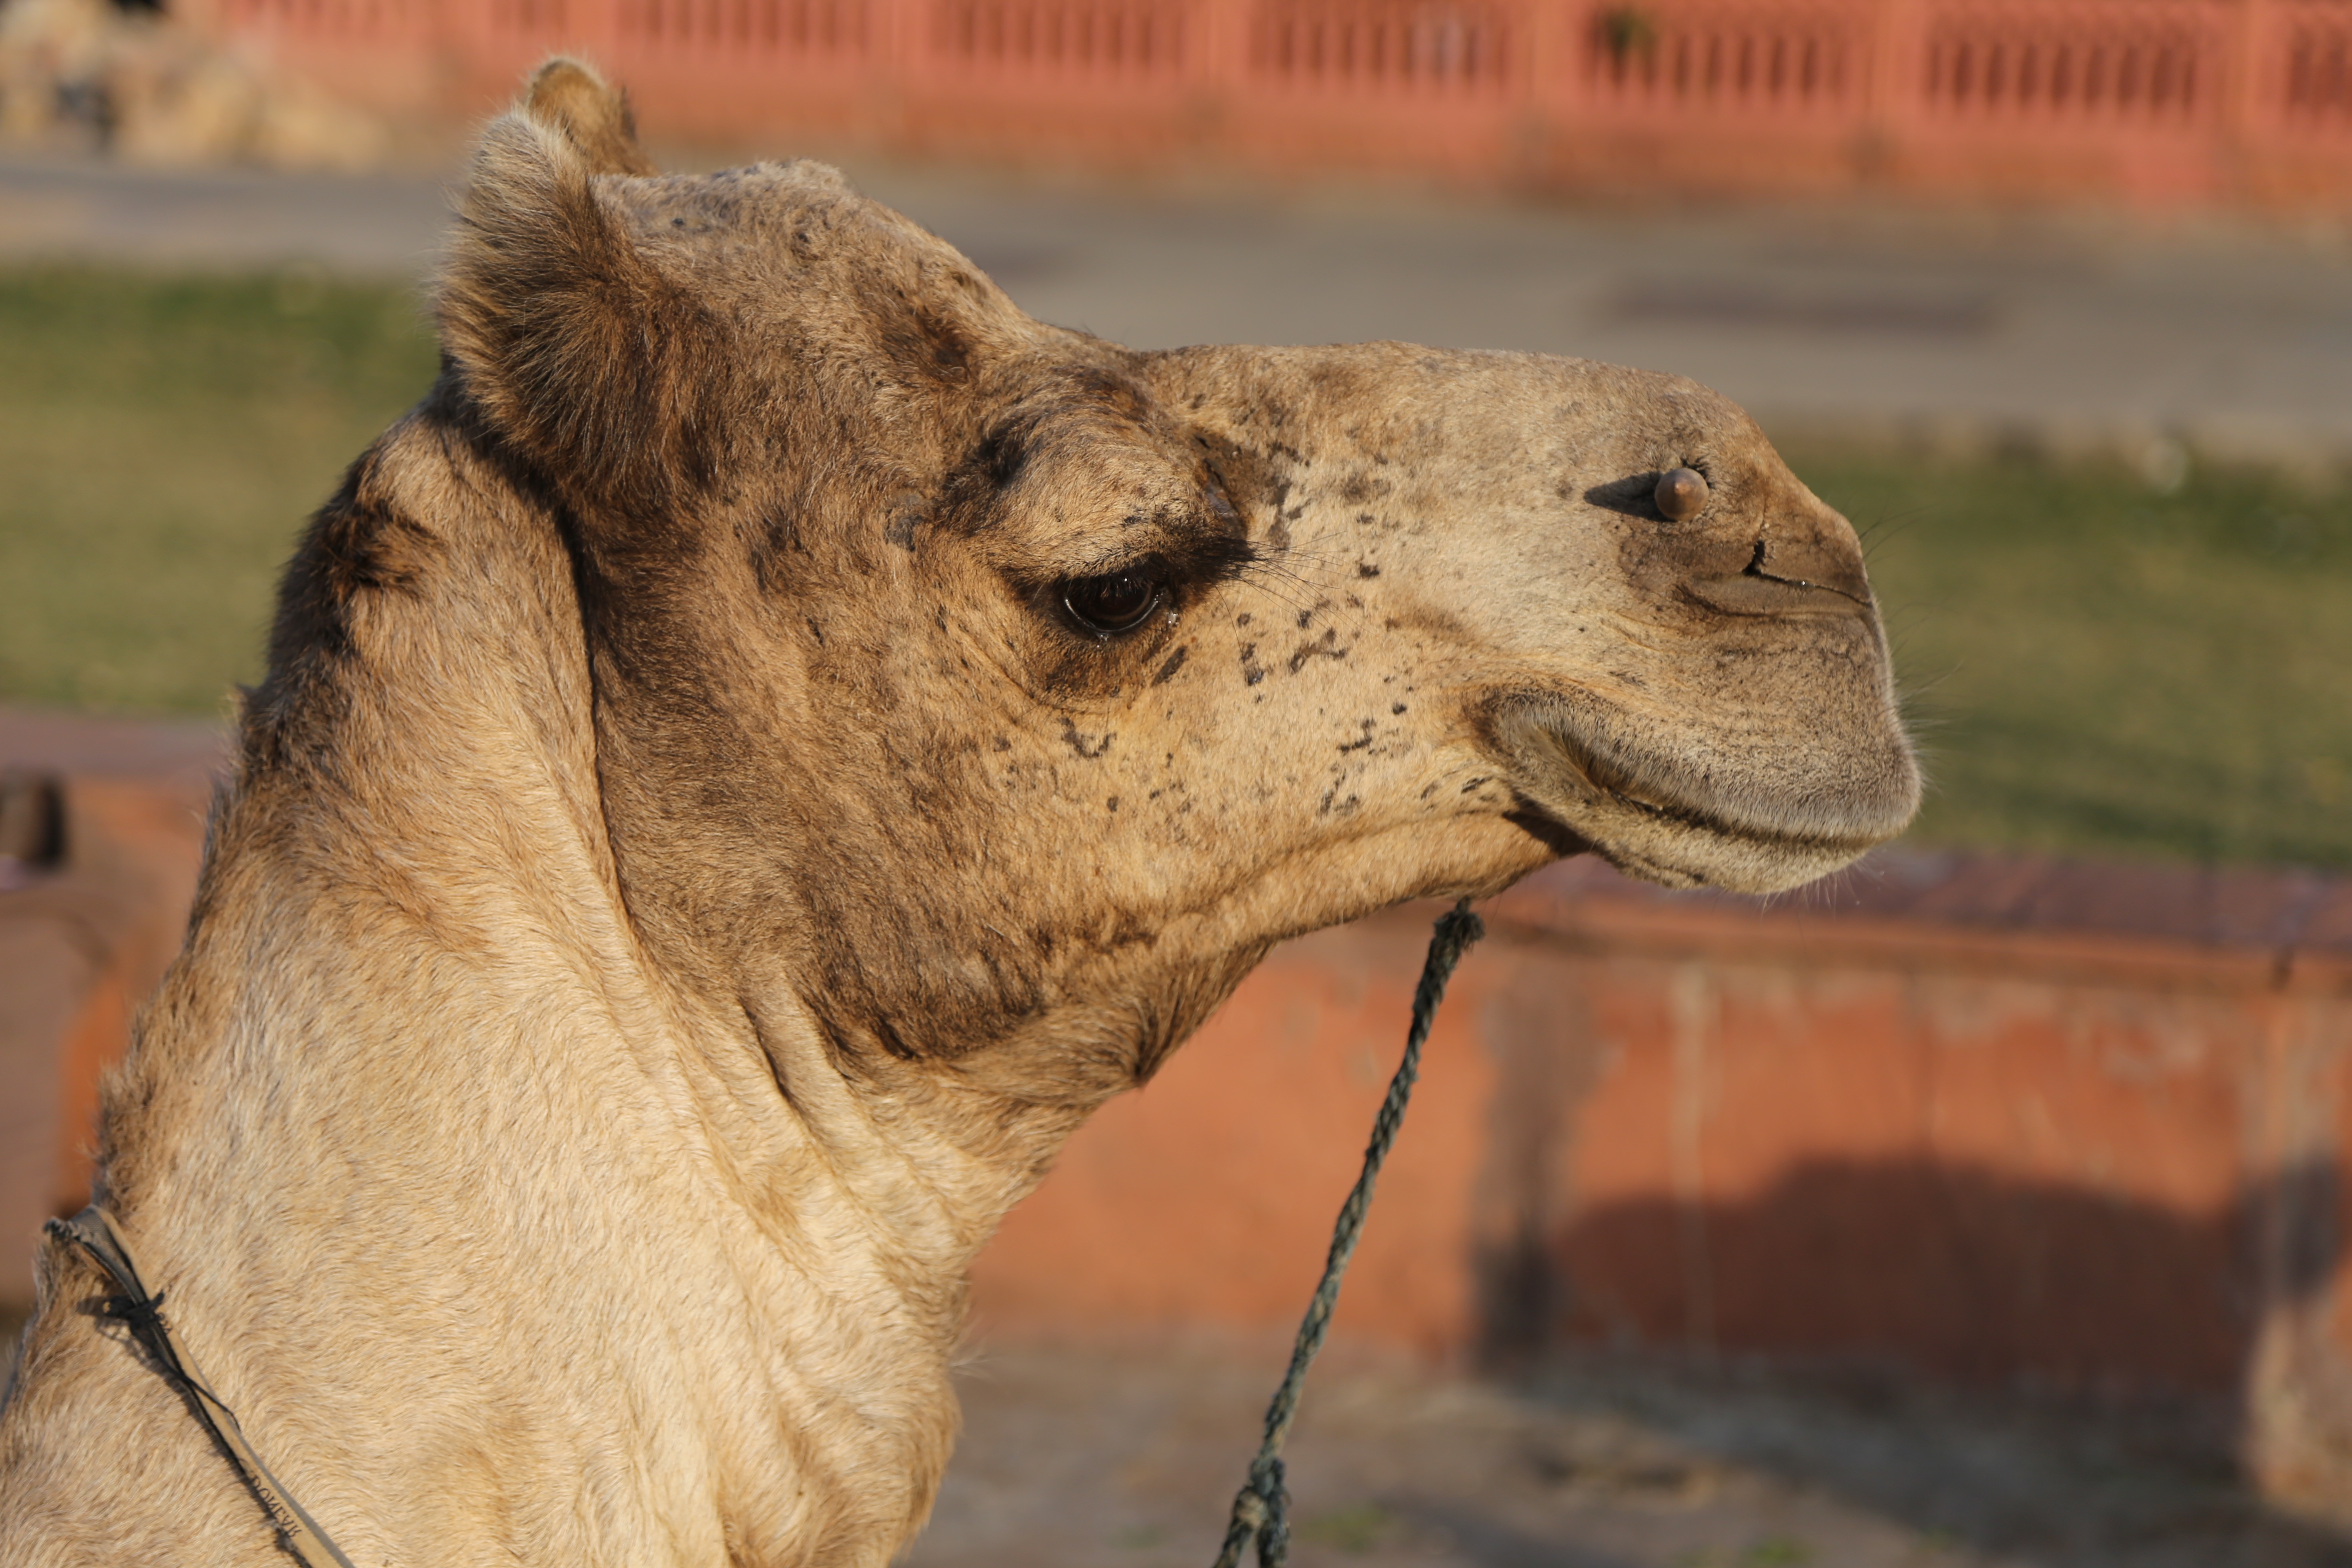
sand, desert, animal, tourist, travel, wildlife, camel, mammal, mane, tourism, fauna, hot, vertebrate, india, safari, caravan, jaipur, camel like mammal, arabian camel